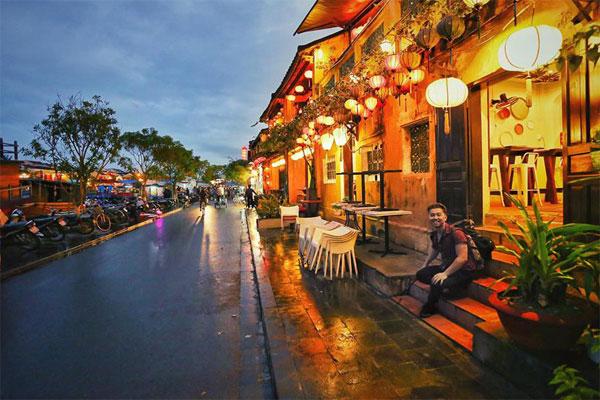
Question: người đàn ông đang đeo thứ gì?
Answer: ông ấy đang đeo một chiếc ba lô